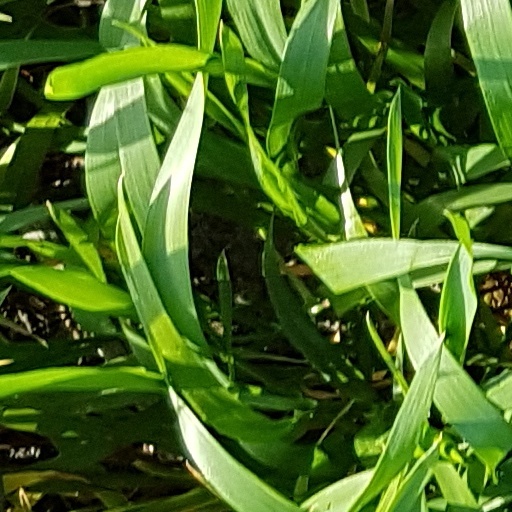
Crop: wheat